Cologne

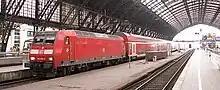
Train at Köln Hauptbahnhof

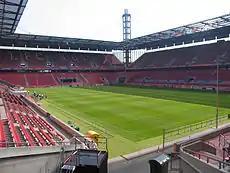
RheinEnergieStadion is the stadium of 2. Bundesliga club 1. FC Köln.

The city was home to the internationally famous Ringfest, and now to the C/o pop festival.